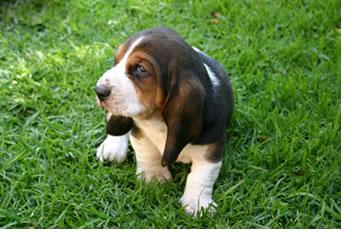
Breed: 241-n000100-basset